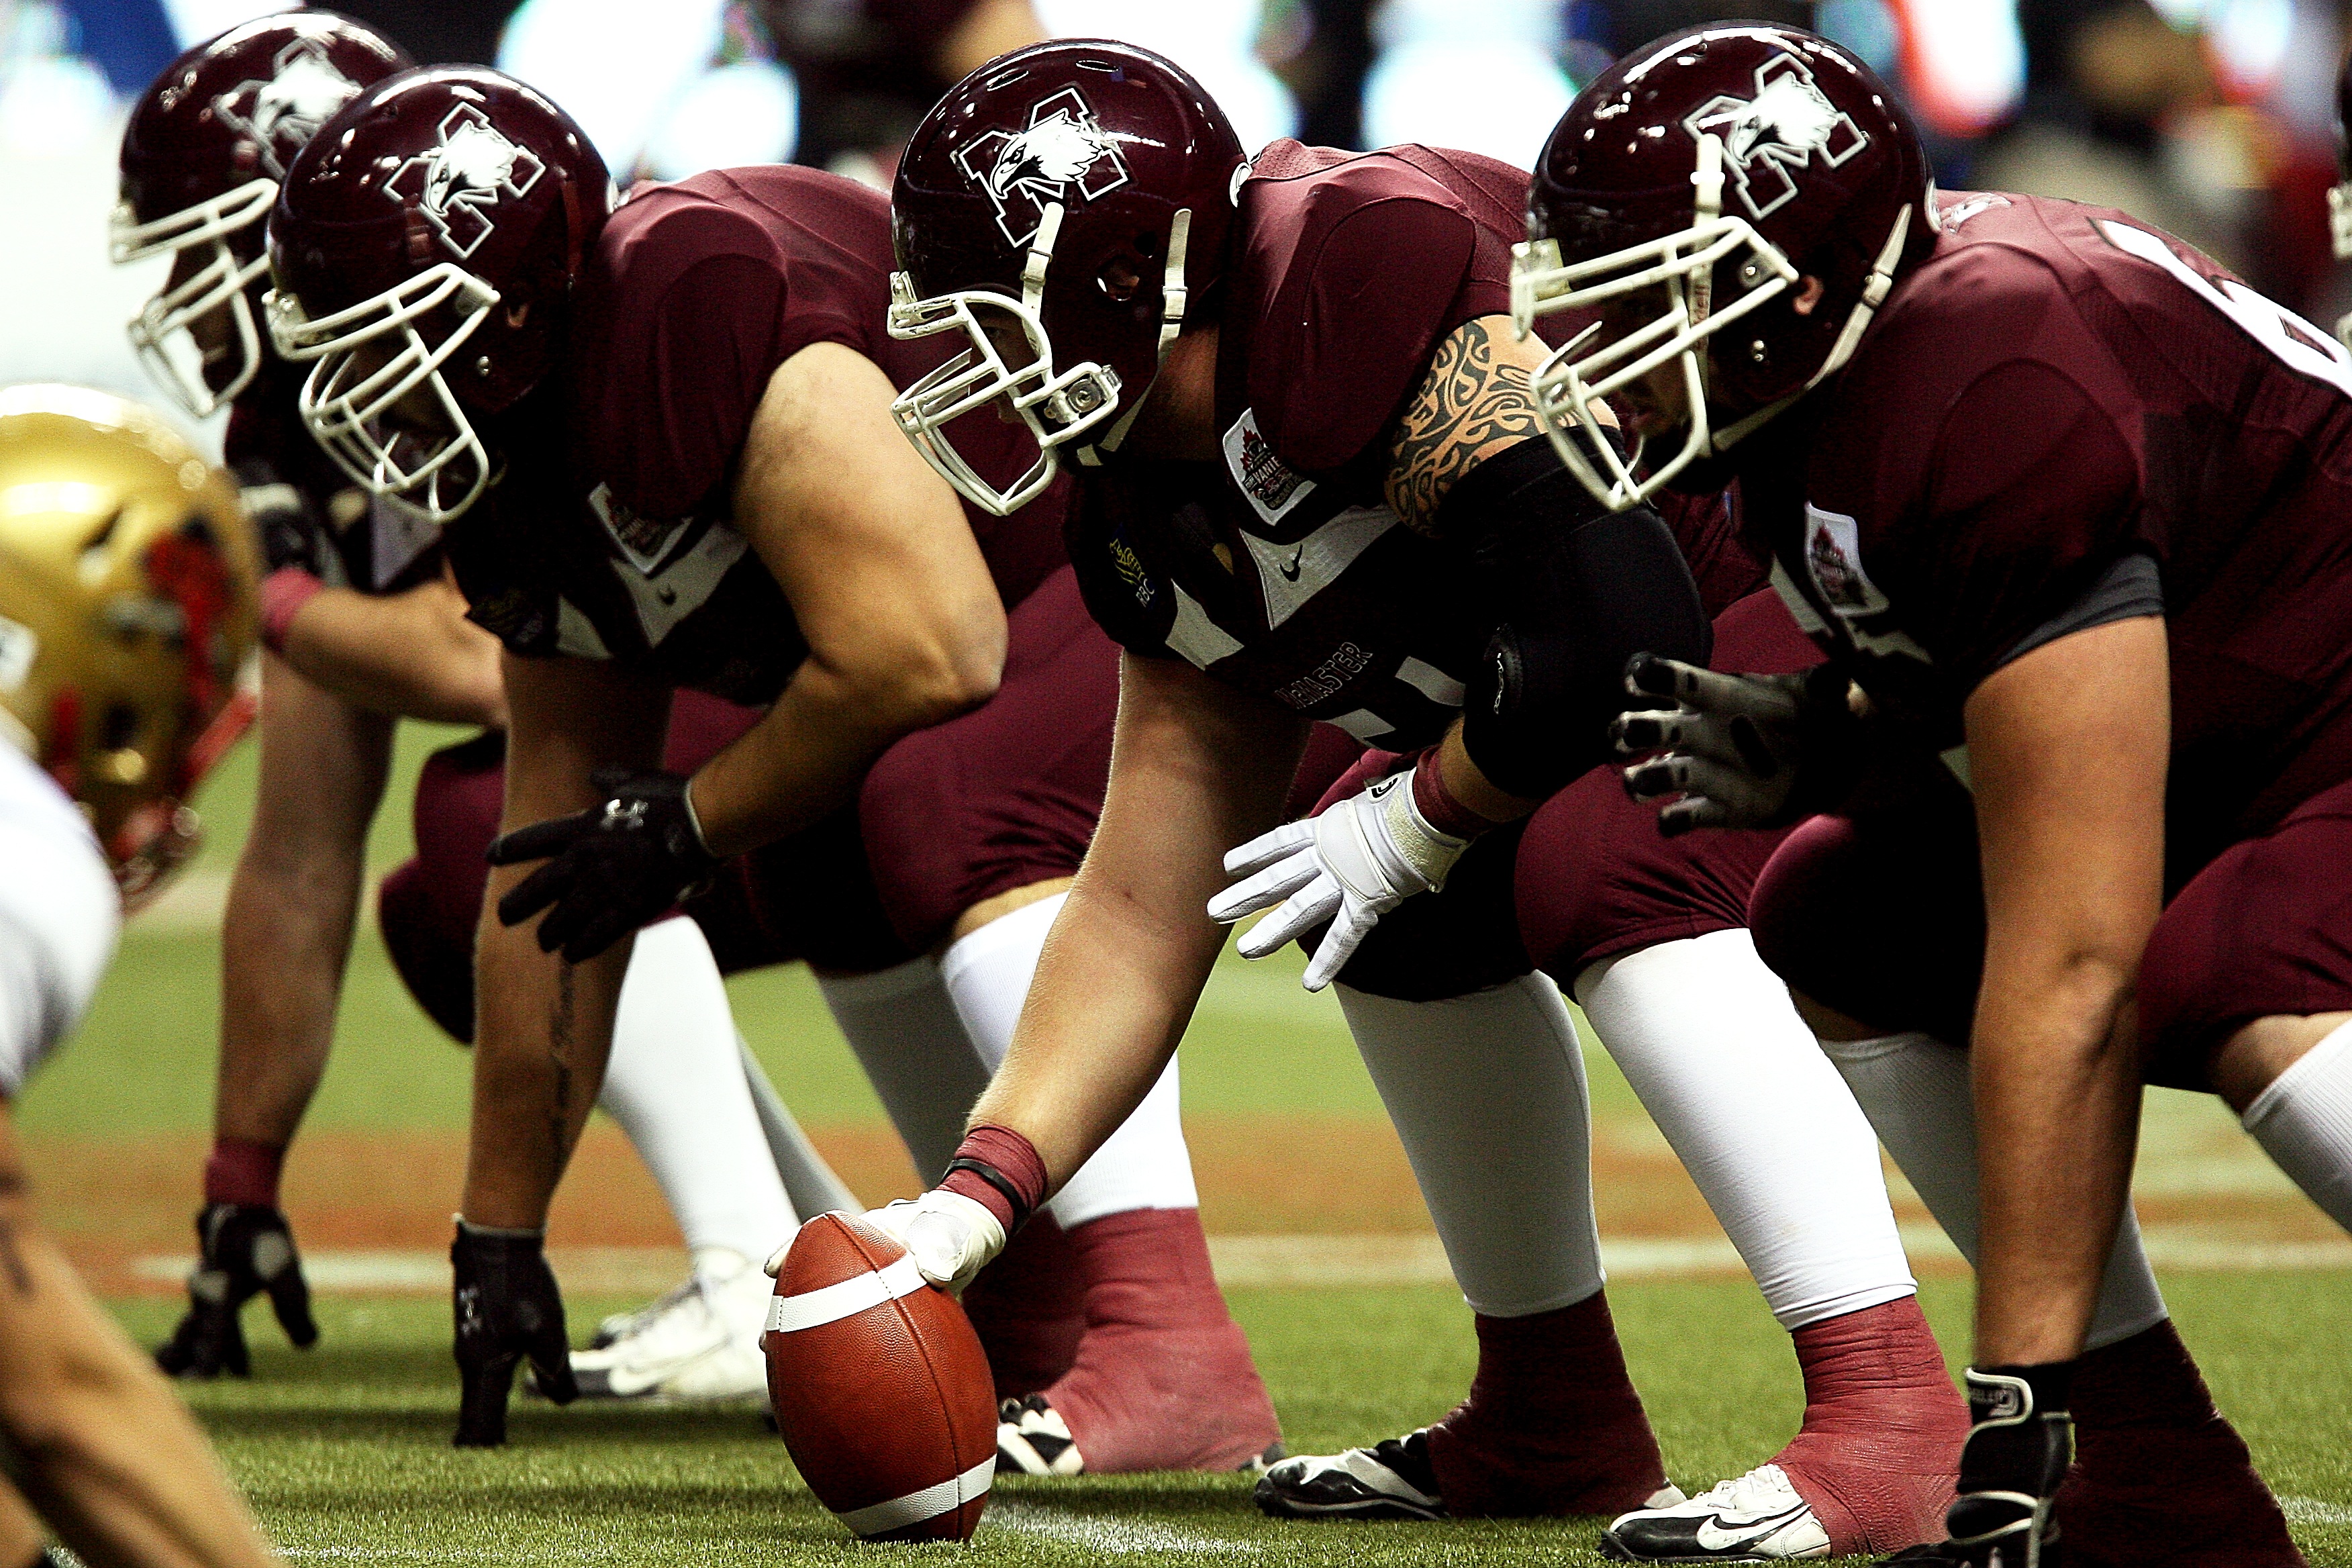
sport, field, game, play, line, soccer, football, player, muscular, muscle, competition, men, team, american football, sports, helmet, canadian, ball, teamwork, championship, athlete, concentration, tackle, football player, football american, ball game, football game, pigskin, team sport, american football field, canadian university, vanier cup, linemen, football helmet, champions, offensive line, canadian football, o line, cis, arena football, gridiron football